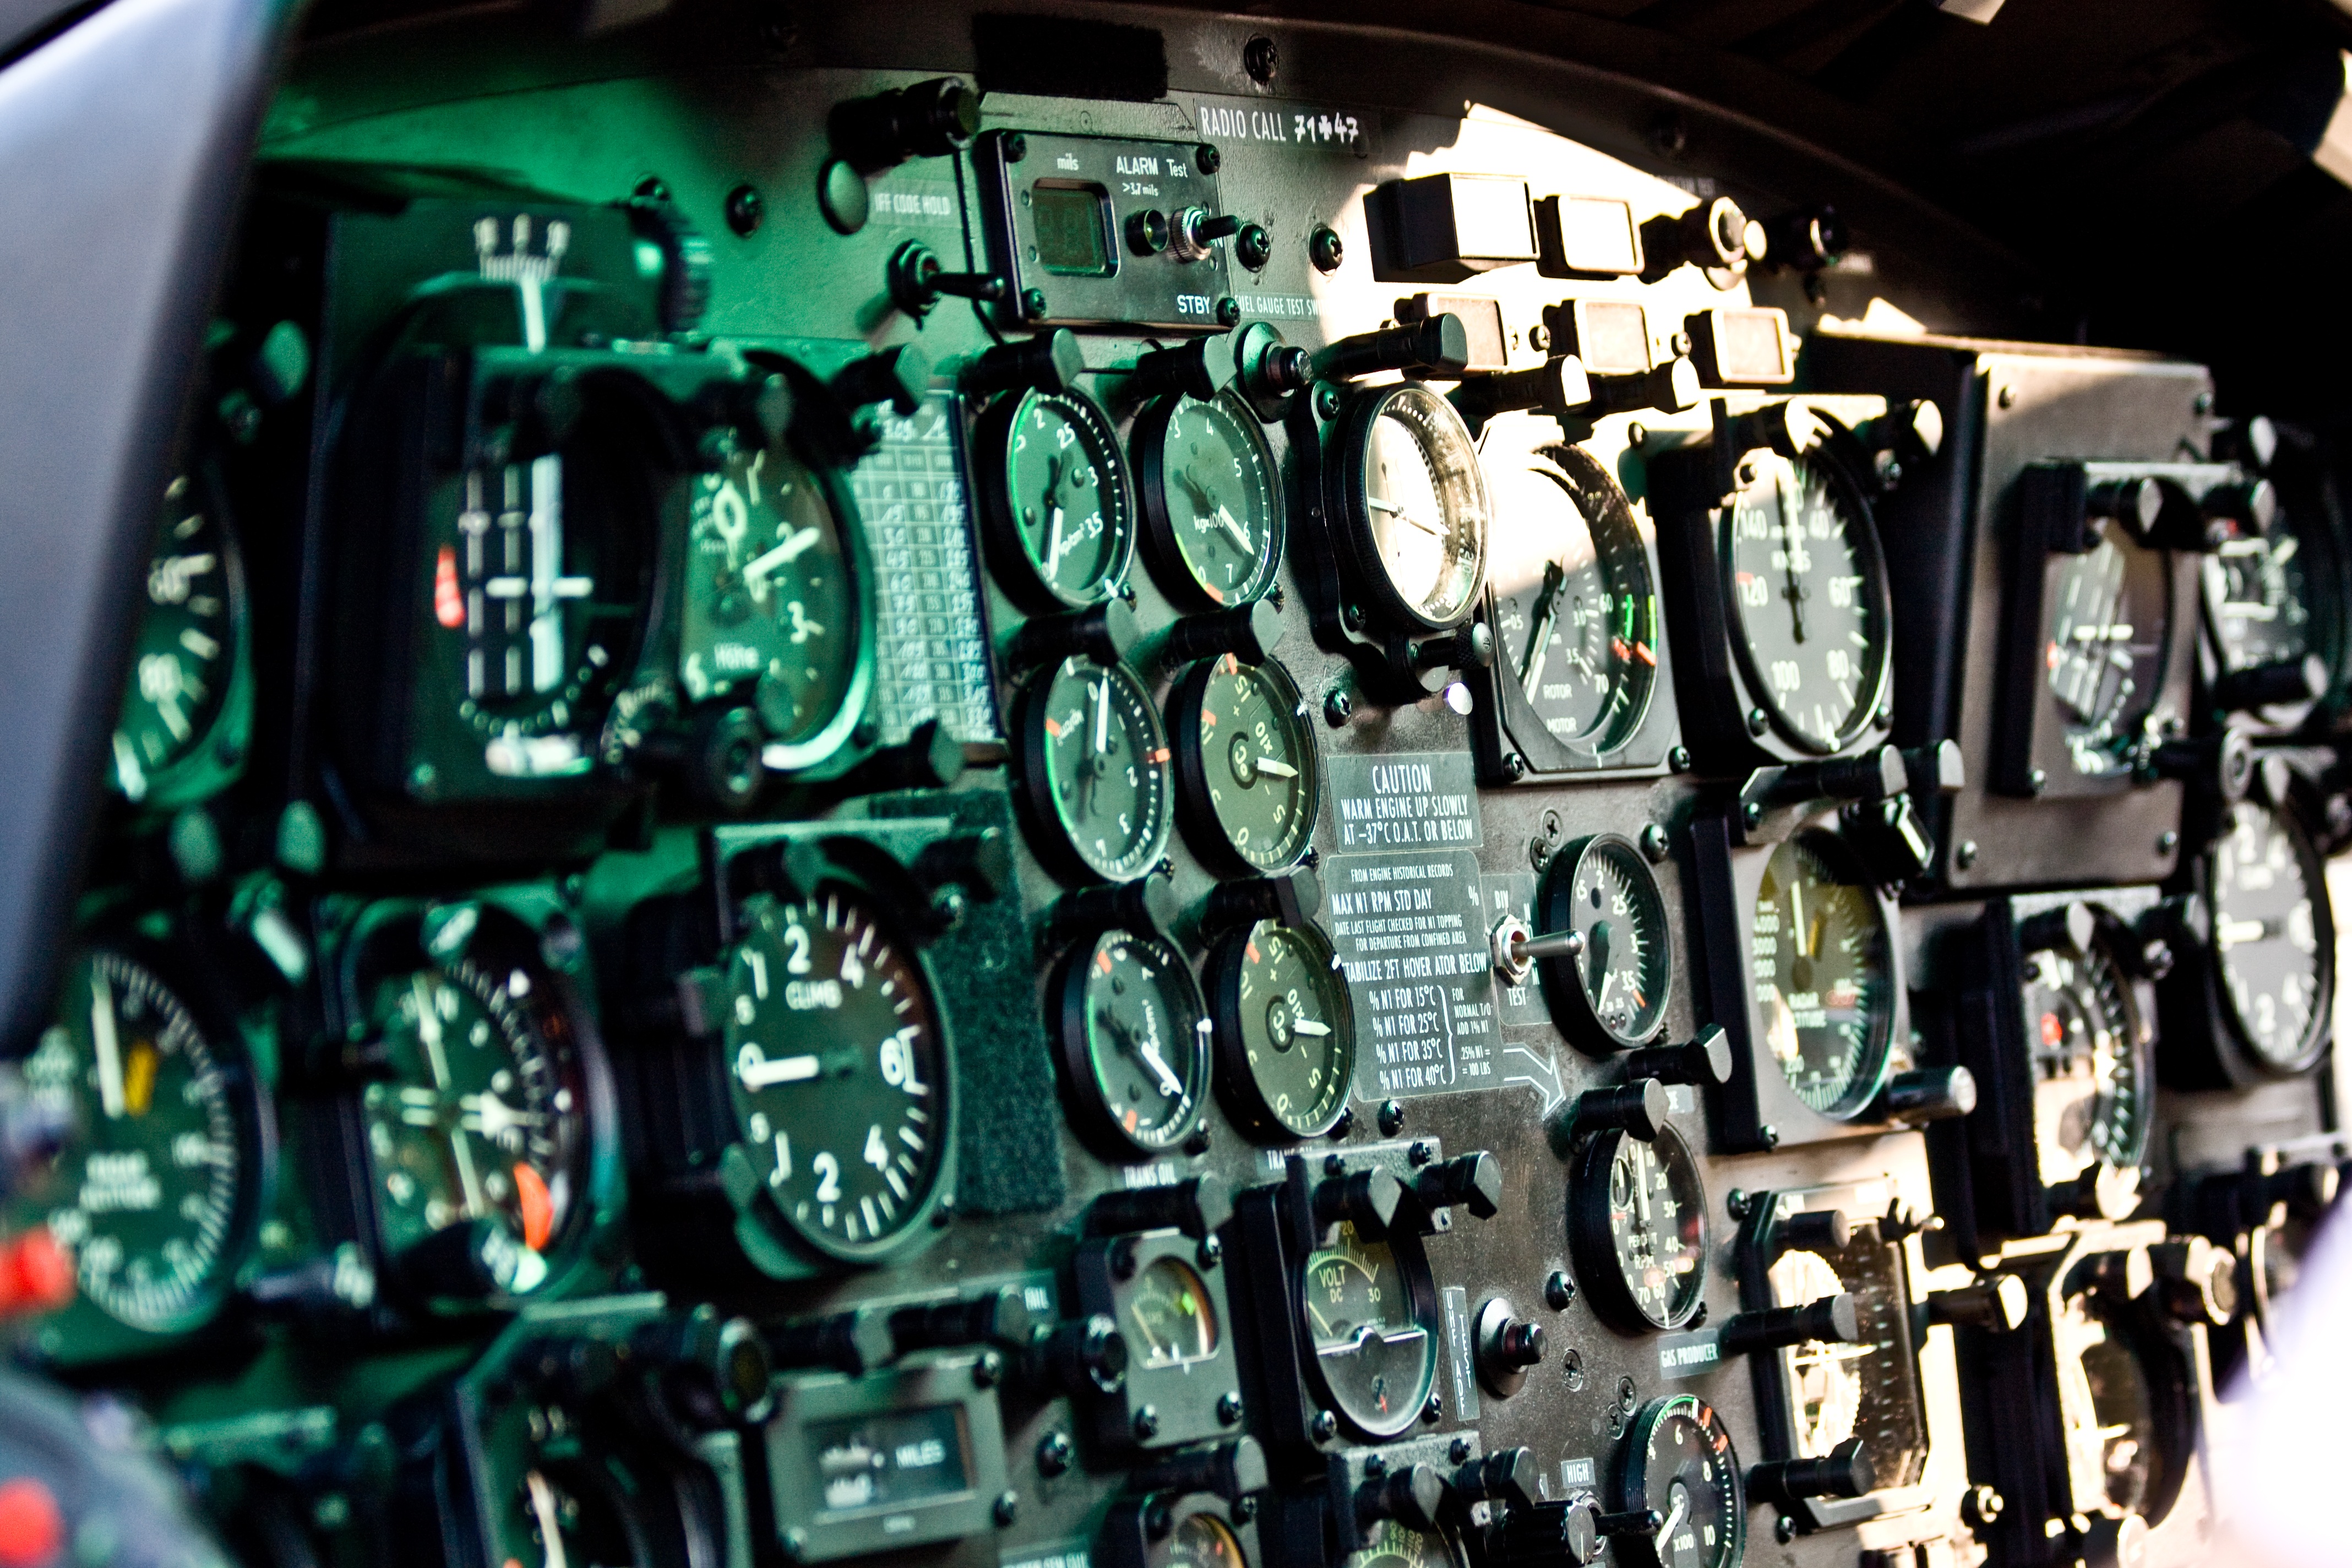
fly, aviation, helicopter, cockpit, altimeter, electronics, engine, control, instruments